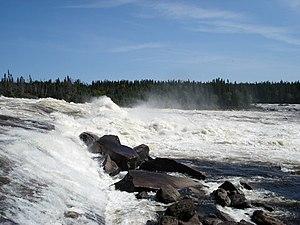
La rivière Rupert est un affluent de la rive est de la baie James, coulant vers l'ouest dans la municipalité de Eeyou Istchee Baie-James, dans la région administrative du Nord-du-Québec, au Québec, au Canada. Elle est l’une des dix plus grandes rivières du Québec.